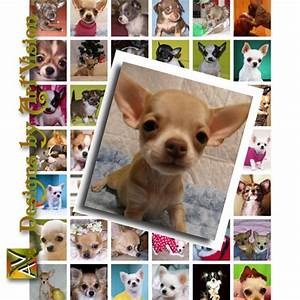
Label: cane